List of United States Army units with colonial roots

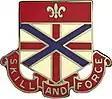
Distinctive Unit Insignia: 192nd MP Bn

Revolutionary War Campaigns: Saratoga, New York 1776, New York 1777, Connecticut 1777, Connecticut 1778, Connecticut 1779, Connecticut 1780, Connecticut 1781, Rhode Island 1778